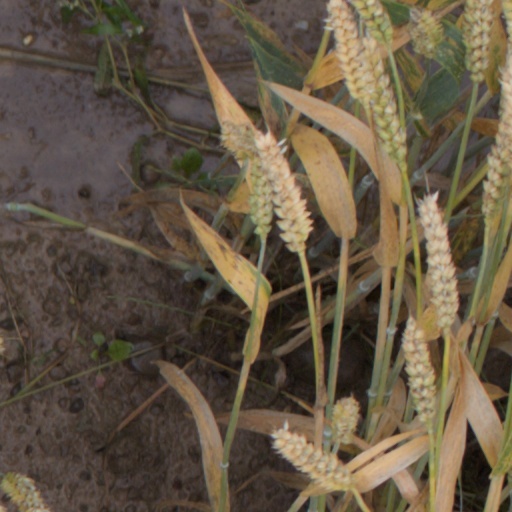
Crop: wheat